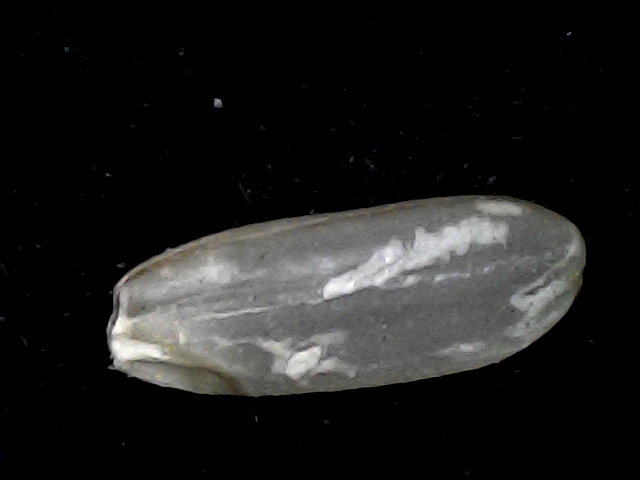
Rice variety: BR22